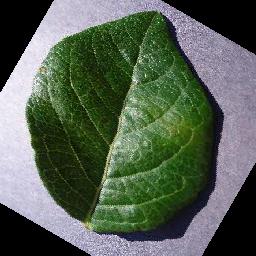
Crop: blueberry
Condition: healthy